Aalambana

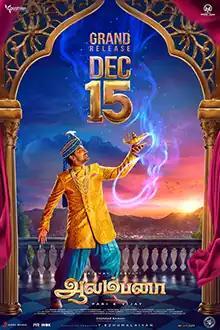
Poster with previous release date

Aalambana is an unreleased Indian Tamil-language fantasy comedy film directed by debutant Pari K Vijay and produced by Kotapadi J. Rajesh under the banner KJR Studios and co-produced by Koustubh Entertainment. The film stars Vaibhav and Parvati Nair with a supporting cast including Munishkanth, Yogi Babu, Anandaraj, Kabir Duhan Singh, Kaali Venkat and Robo Shankar. The film's music is composed by Hiphop Tamizha, with cinematography handled by Vinoth Rathinasamy and editing done by San Lokesh. The film began production in December 2019 and ended in January 2021. The film remains unreleased due to legal and financial issues.